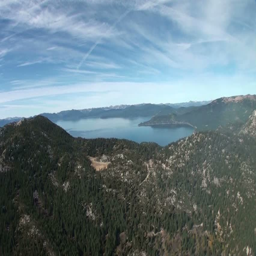
flying over a mountain range